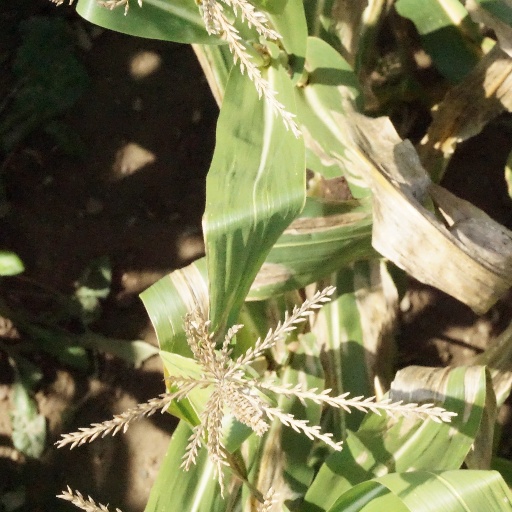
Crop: maize; corn